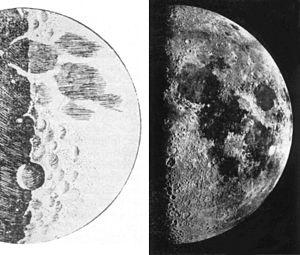
Galilée, né à Pise en 1564 et mort à Arcetri près de Florence le 8 janvier 1642, est un mathématicien, géomètre, physicien et astronome italien du XVIIᵉ siècle.